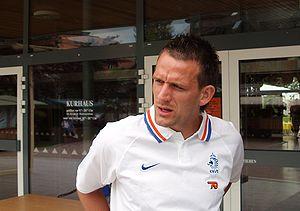
Jan Vennegoor of Hesselink est un joueur néerlandais de football. Attaquant, il mesure 1,91 m et pèse 92 kg.